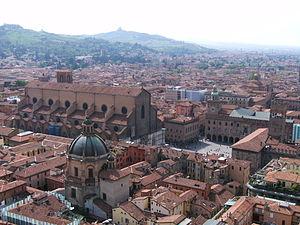
La tradition d'escrime bolonaise, ou école bolonaise d'escrime, ou encore tradition dite de « Dardi », est un style d'escrime qui s'est développé à partir de la ville de Bologne, en Italie du Nord, durant le XVᵉ siècle et surtout le XVIᵉ siècle.